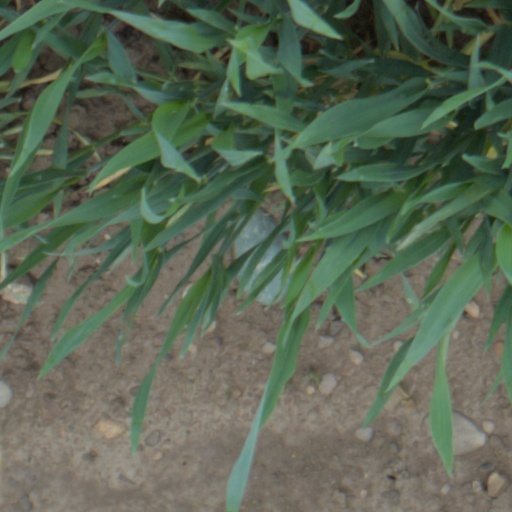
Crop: wheat